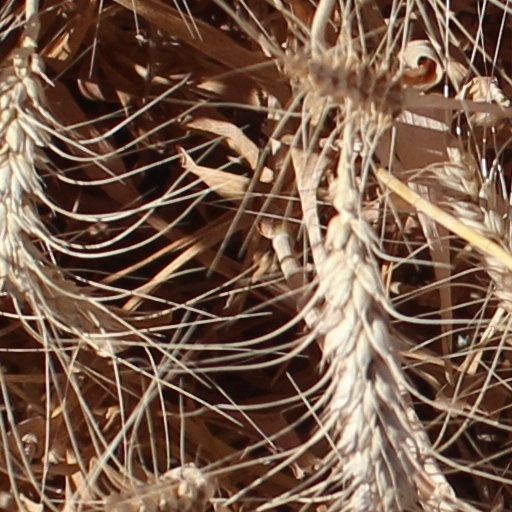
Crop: wheat